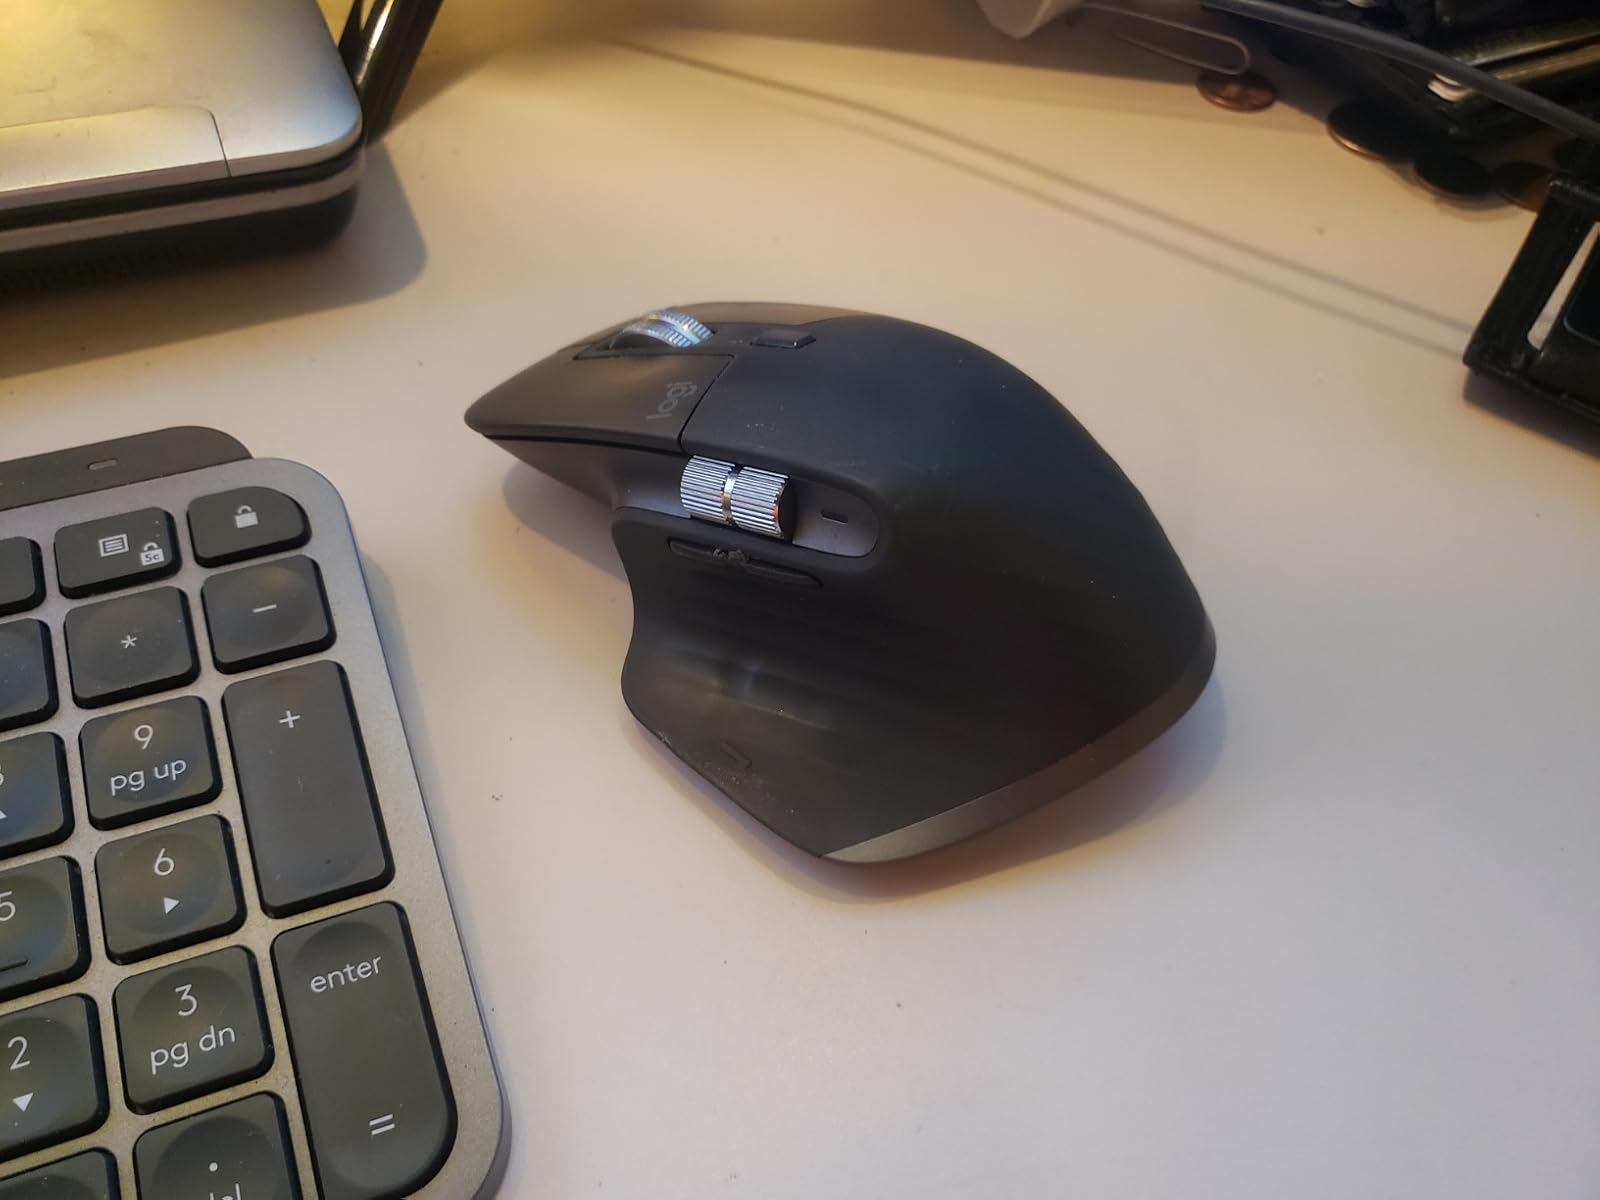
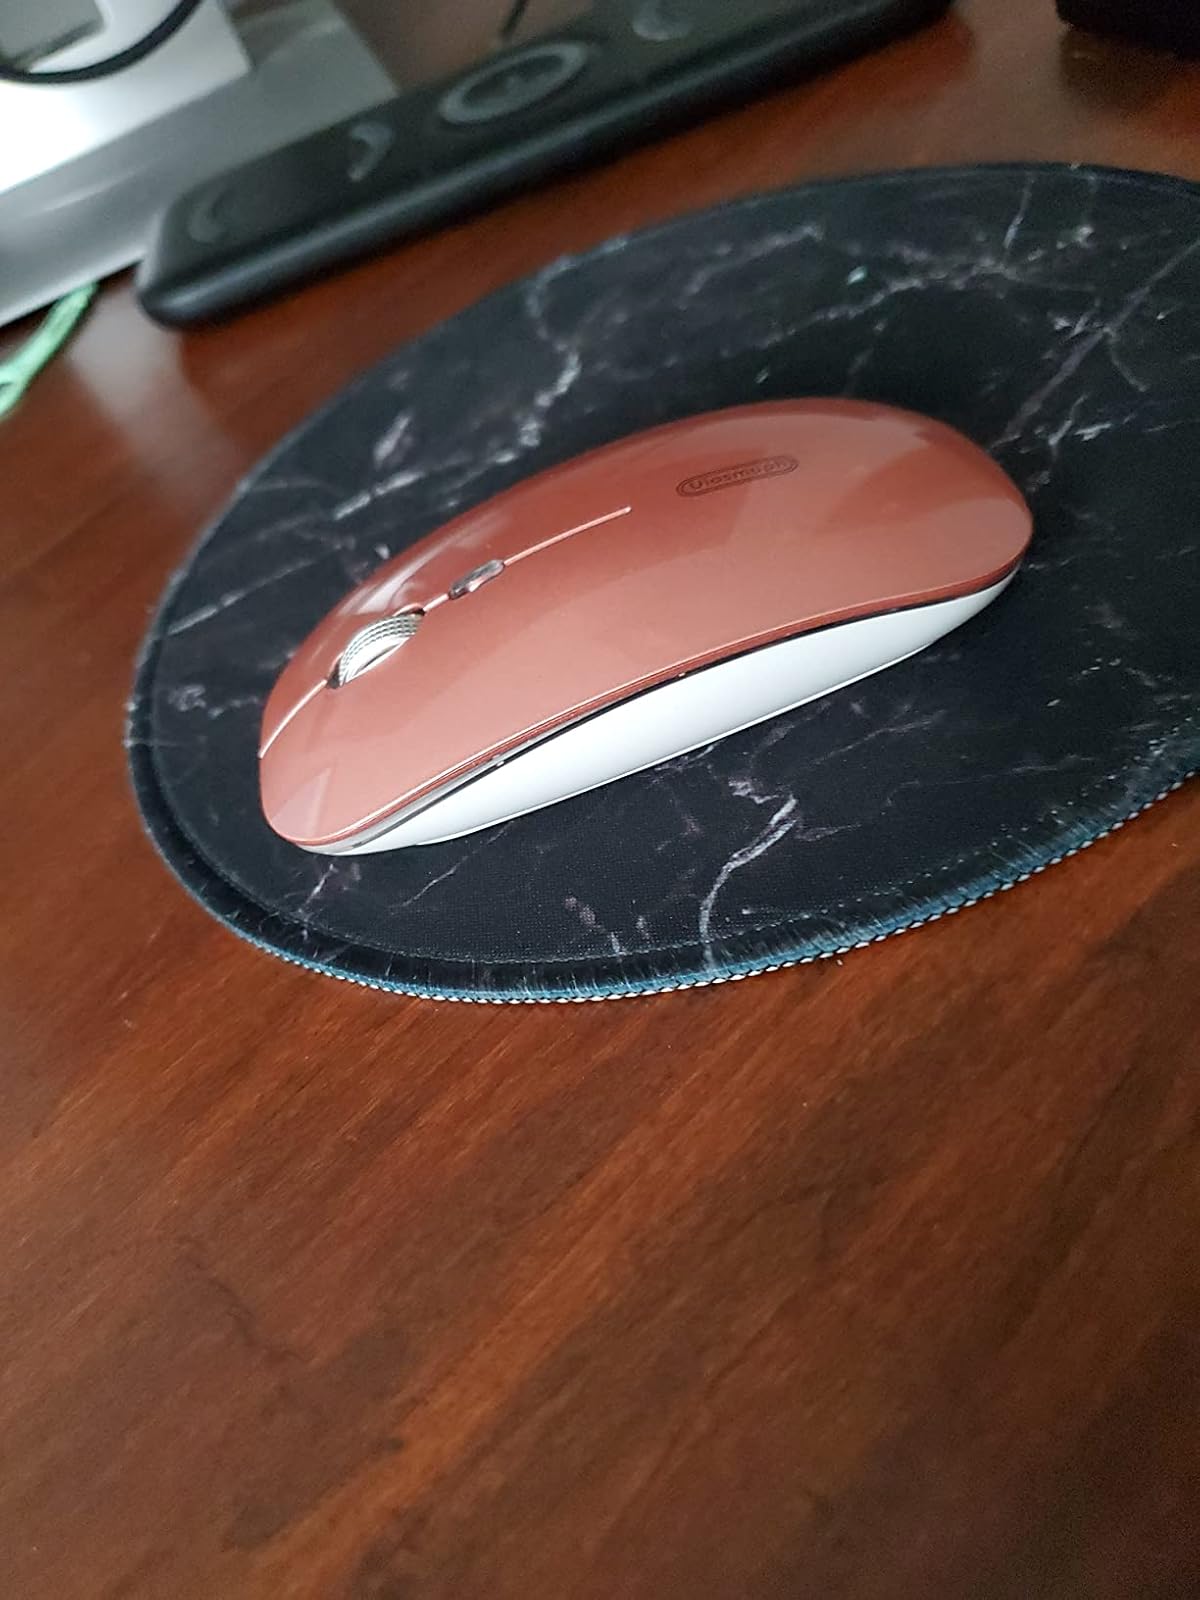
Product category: mouse
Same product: no